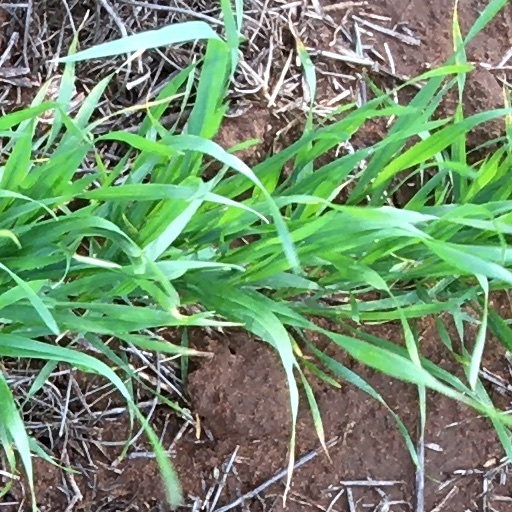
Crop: wheat